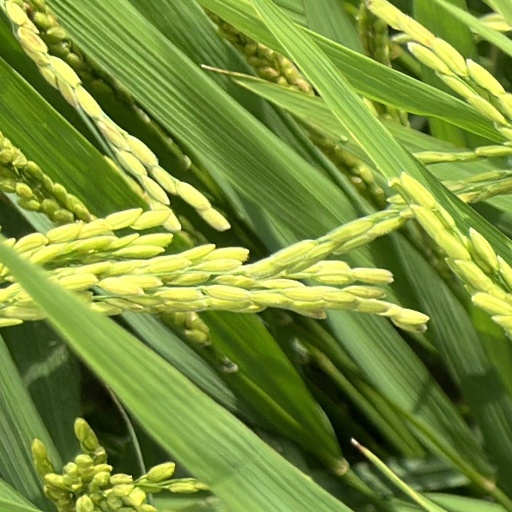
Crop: rice